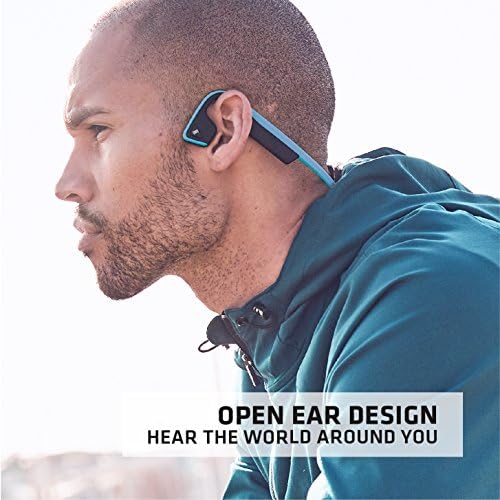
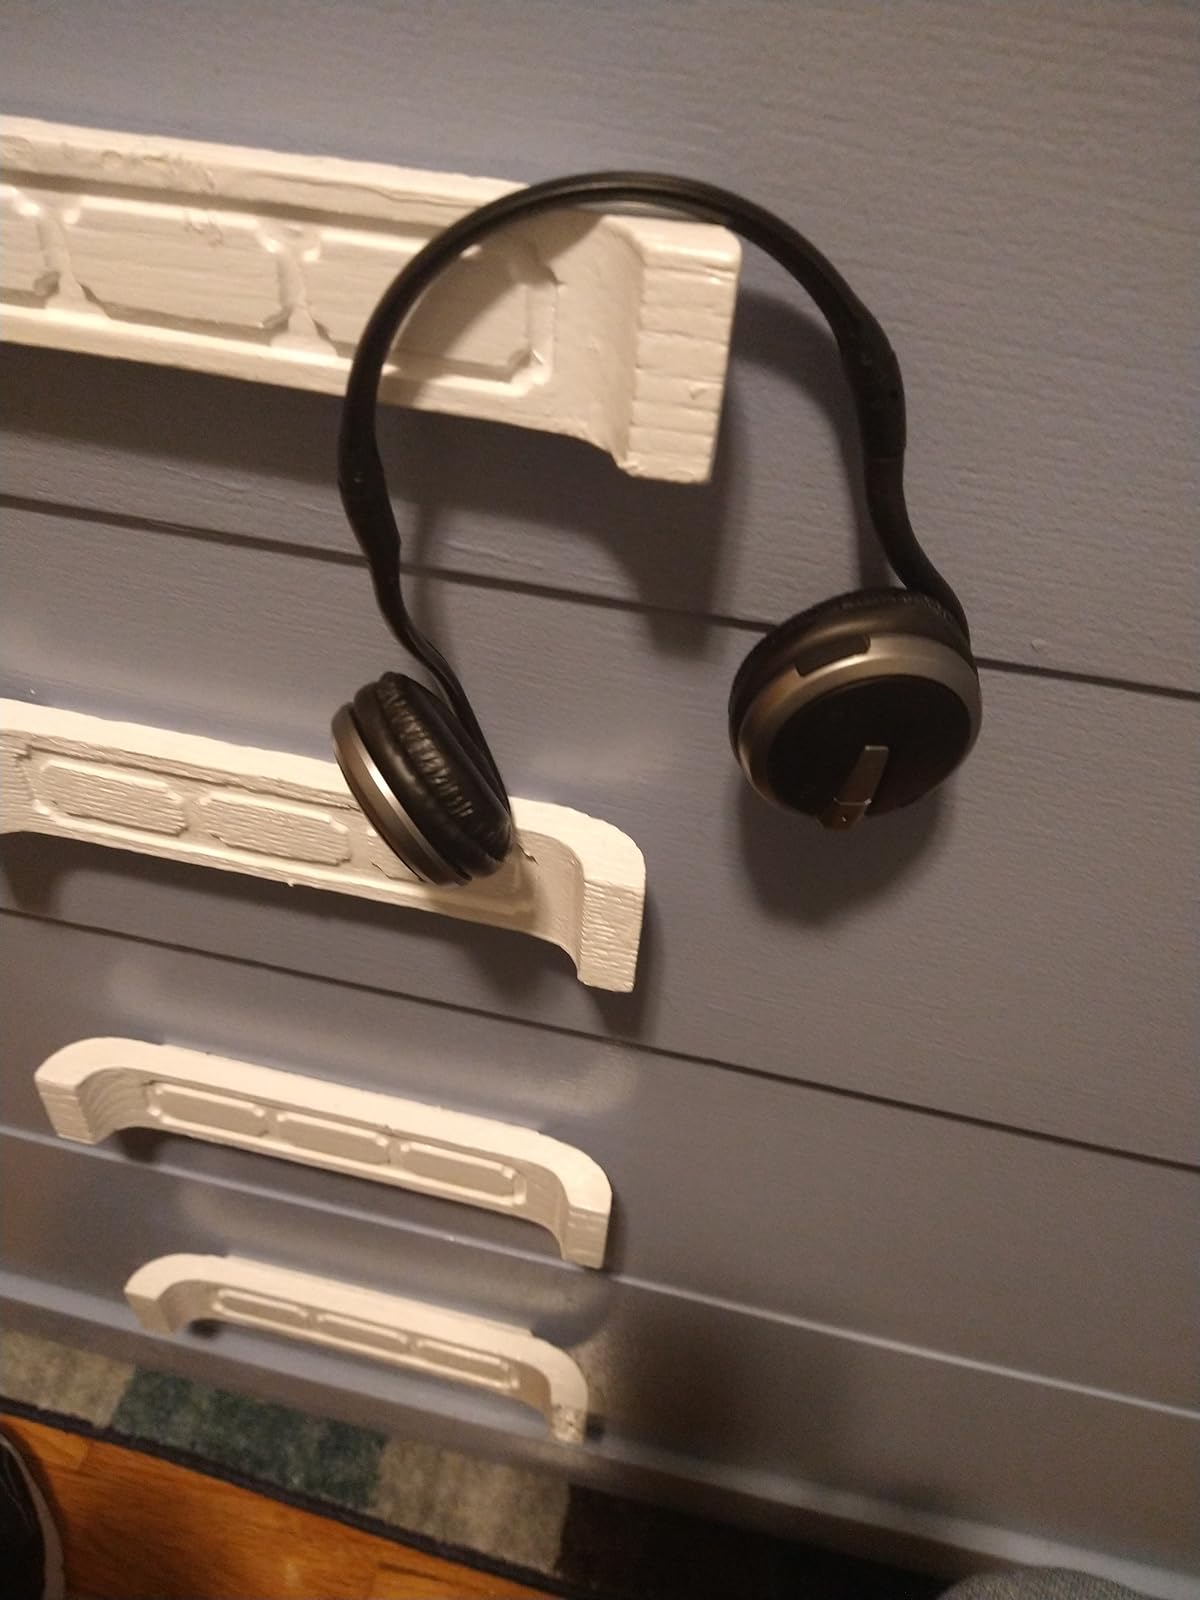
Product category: headphones
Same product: no